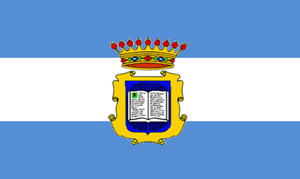
Sevilla la Nueva est une commune de la Communauté de Madrid, en Espagne.